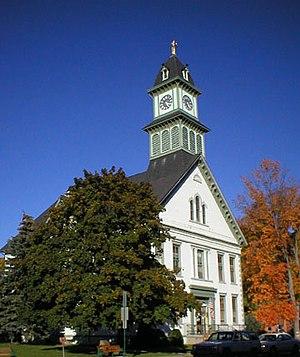
Coudersport est une ville des États-Unis, siège du comté de Potter, dans le Commonwealth de Pennsylvanie.